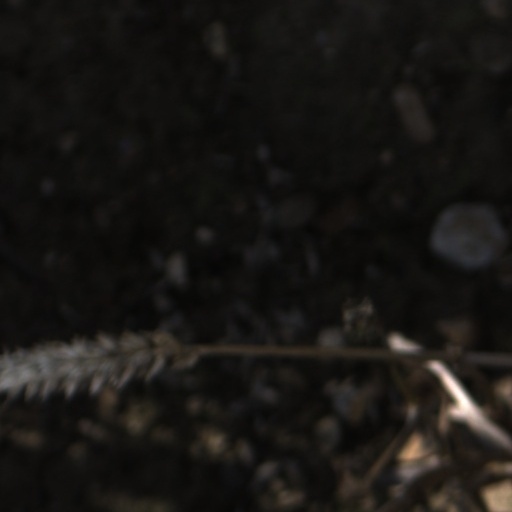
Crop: wheat